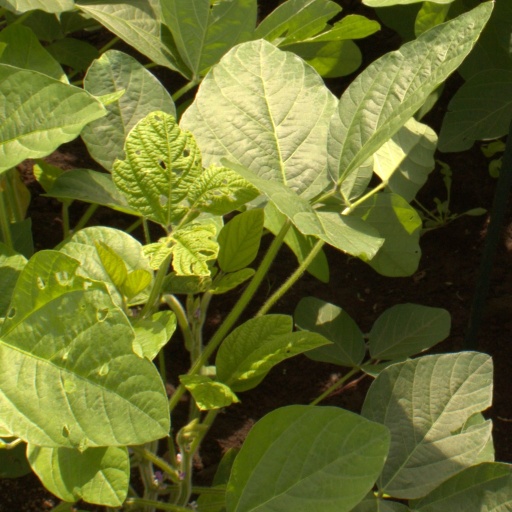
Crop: soybean